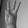
ASL letter: W